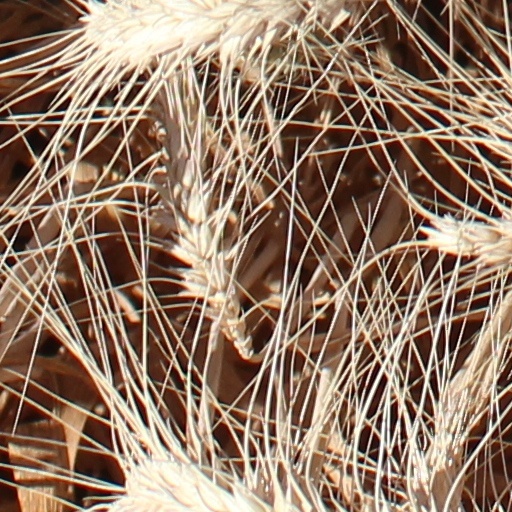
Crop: wheat